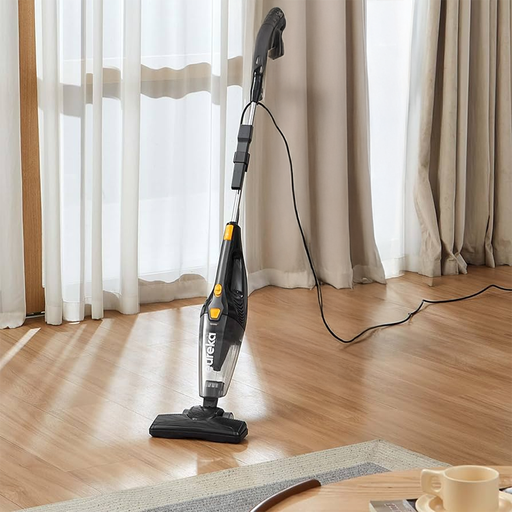
קטגוריה: שתי מתנות לבחירה
תיאור: שואב אבק צקלוני מתקדם
דגם: NES210A
מידע נוסף: מתנה קטנה